Carola Neher

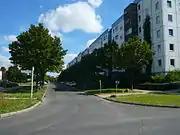

While in Berlin, she practiced boxing with Turkish trainer and prizefighter Sabri Mahir at his studio, which opened to women (including Vicki Baum and Marlene Dietrich) in the 1920s. Posing for a photograph opposite Mahir and equipped with boxing gloves and a maillot, she asserted herself as a "New Woman", challenging traditional gender categories.